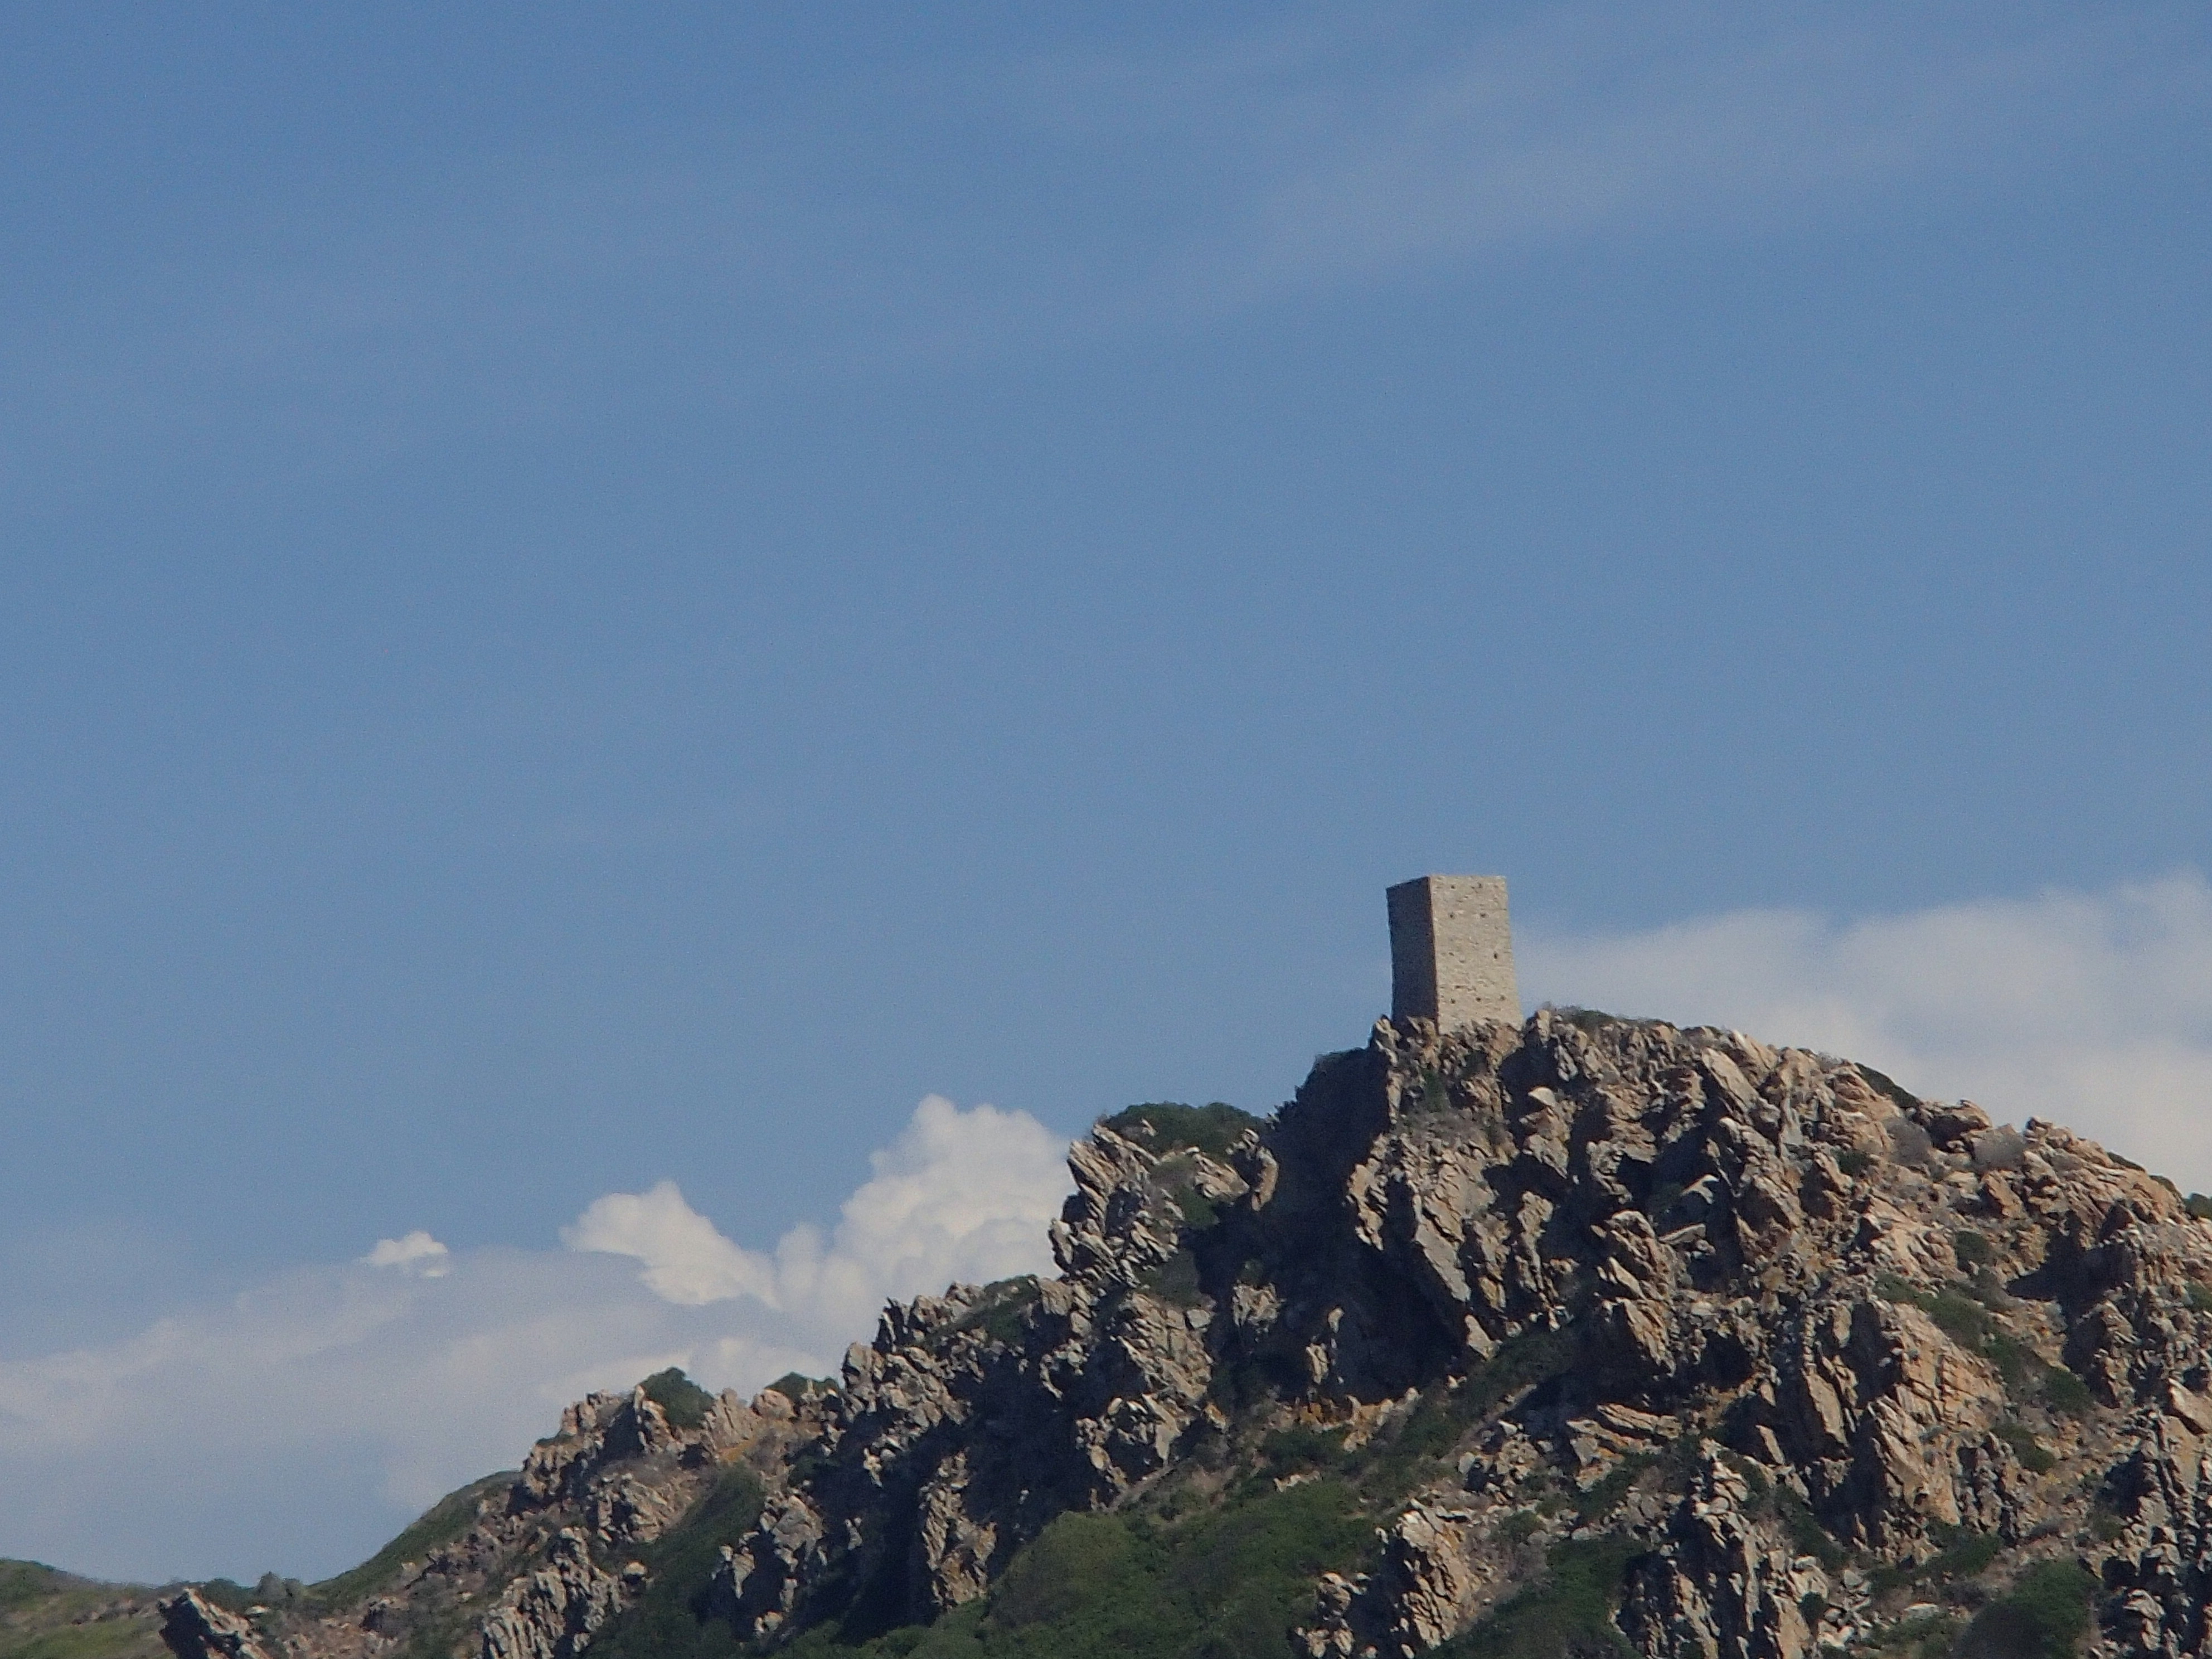
sky, mountain, ridge, mountain range, highland, hill, rock, cloud, fell, tree, escarpment, summit, plateau